Cobalt

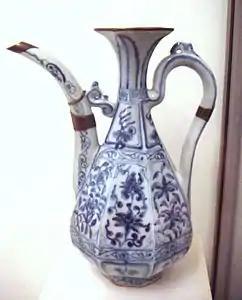
Early Chinese blue and white porcelain, manufactured

Cobalt compounds have been used for centuries to impart a rich blue color to glass, glazes, and ceramics. Cobalt has been detected in Egyptian sculpture, Persian jewelry from the third millennium BC, in the ruins of Pompeii, destroyed in 79 AD, and in China, dating from the Tang dynasty (618–907 AD) and the Ming dynasty (1368–1644 AD).